Zor-El

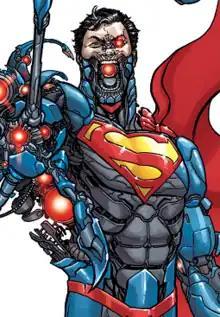
Zor-El as Cyborg Superman on the cover of "Action Comics" (vol. 2) #23.1 (November 2013 DC Comics). Art by Aaron Kuder.

In "The New 52" continuity reboot, Brainiac rescues Zor-El from the destruction of Krypton, transforms him into a cyborg, removes his memories, and forces him into servitude. Zor-El battles Supergirl before regaining his memories, after which he is treated and his cybernetic implants removed. The Department of Extranormal Operations captures Zor-El after he attacks Indigo, leading Jor-El to kill him.